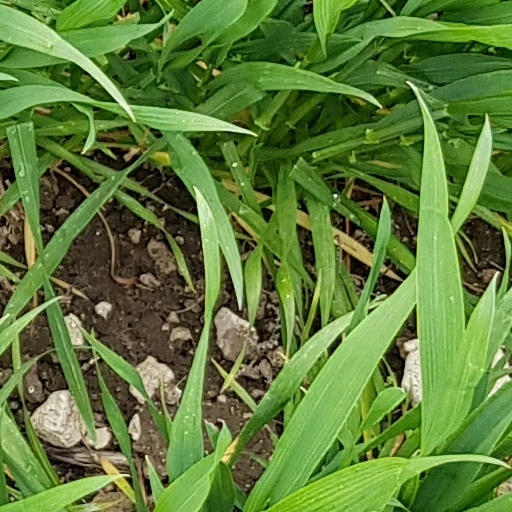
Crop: wheat